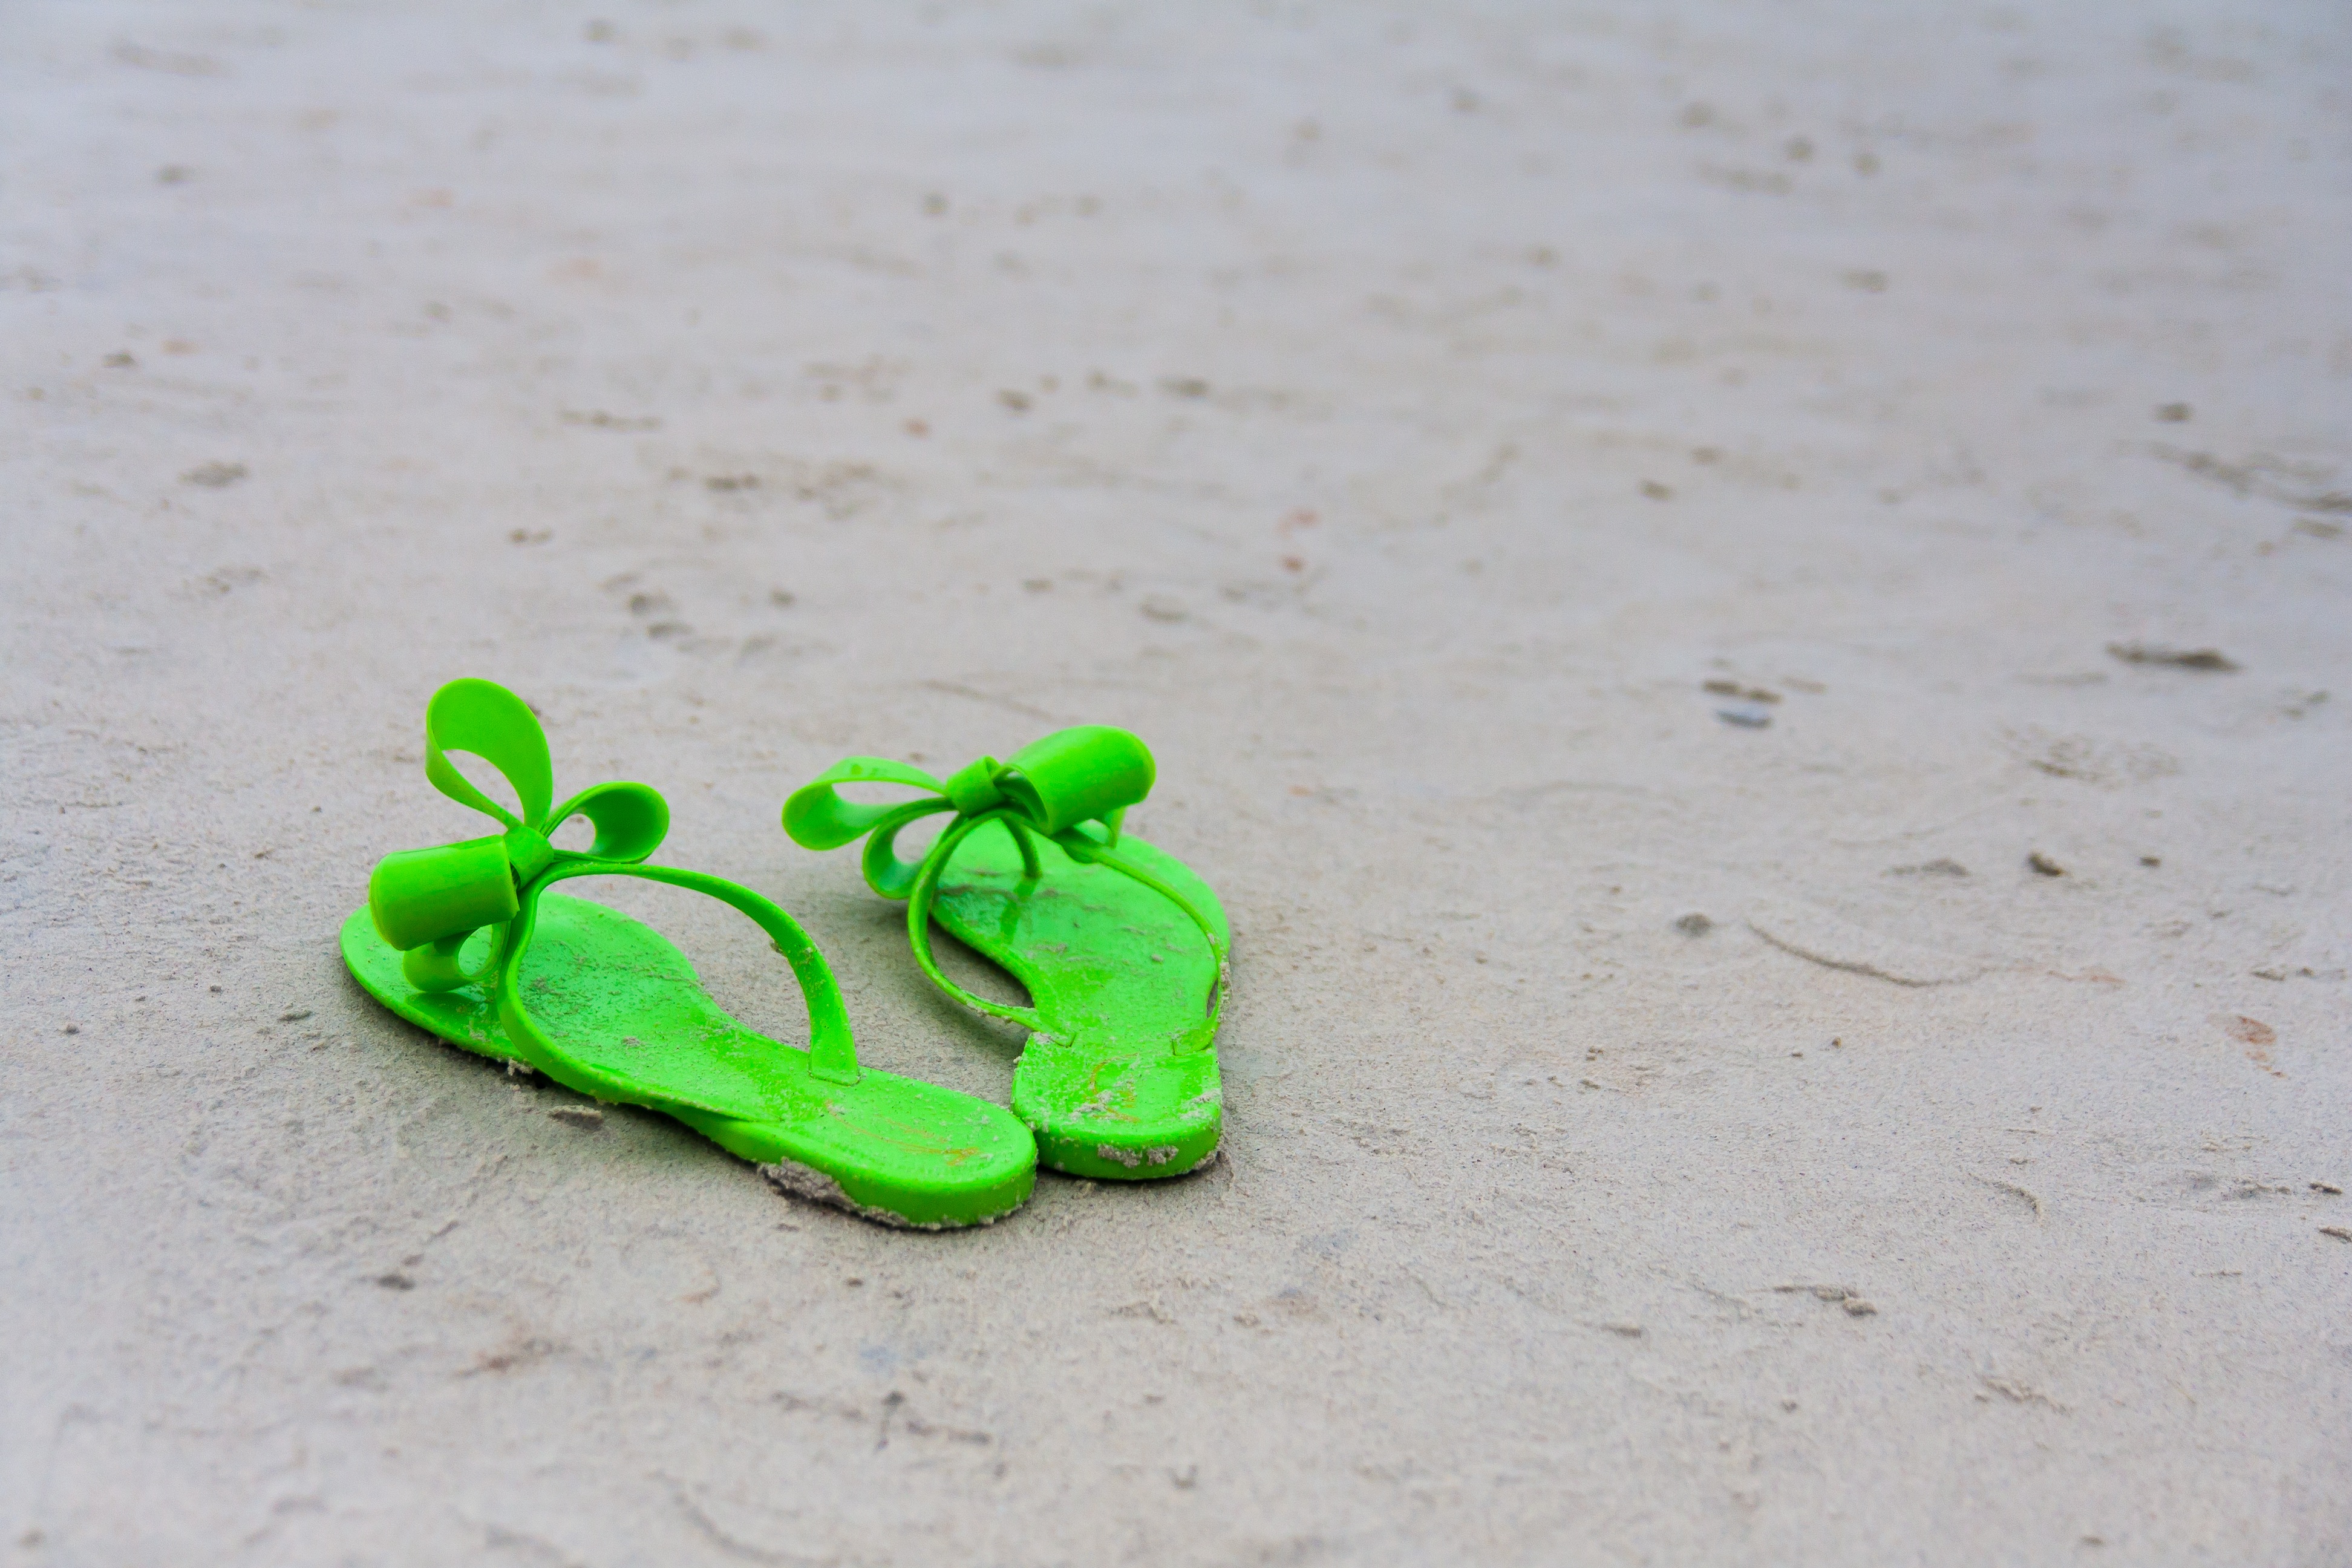
beach, number, female, green, fashion, material, slipper, jewellery, footwear, sexy, fashion accessory